Ronnie O'Sullivan

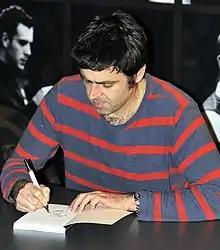
O'Sullivan at a 2014 book signing

O'Sullivan has written three crime novels in collaboration with author Emlyn Rees: "Framed" (2016), "Double Kiss" (2017), and "The Break" (2018). Although the novels are not autobiographical, they are loosely based on his early experiences and family life. He has also written two autobiographies. His first, "Ronnie: The Autobiography of Ronnie O'Sullivan", was published in 2003; and his second, "Running: The Autobiography", was published in 2013. He has also co-authored a health and fitness book with nutritionist Rhiannon Lambert entitled "Top of Your Game: Eating for Mind and Body". Published in 2019, it contains healthy recipes and advice for "living better, eating healthier and feeding your brain to enhance your performance".